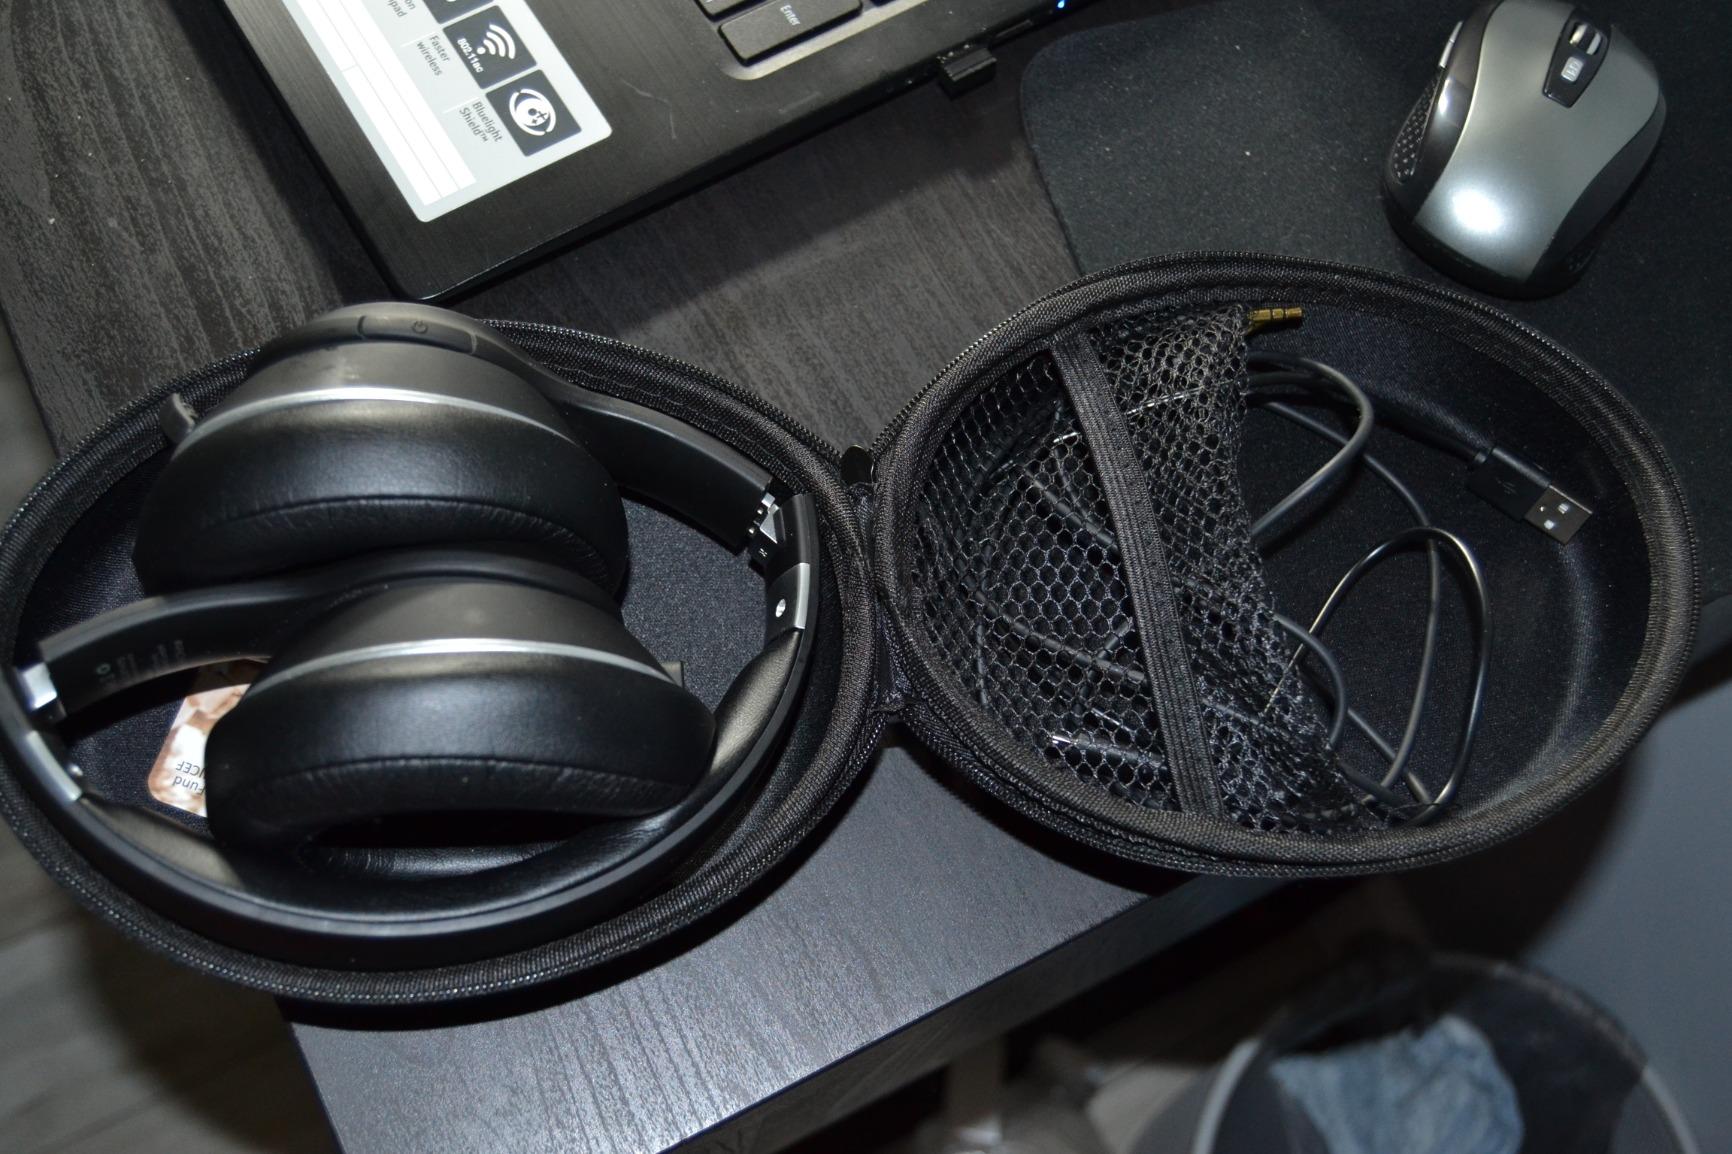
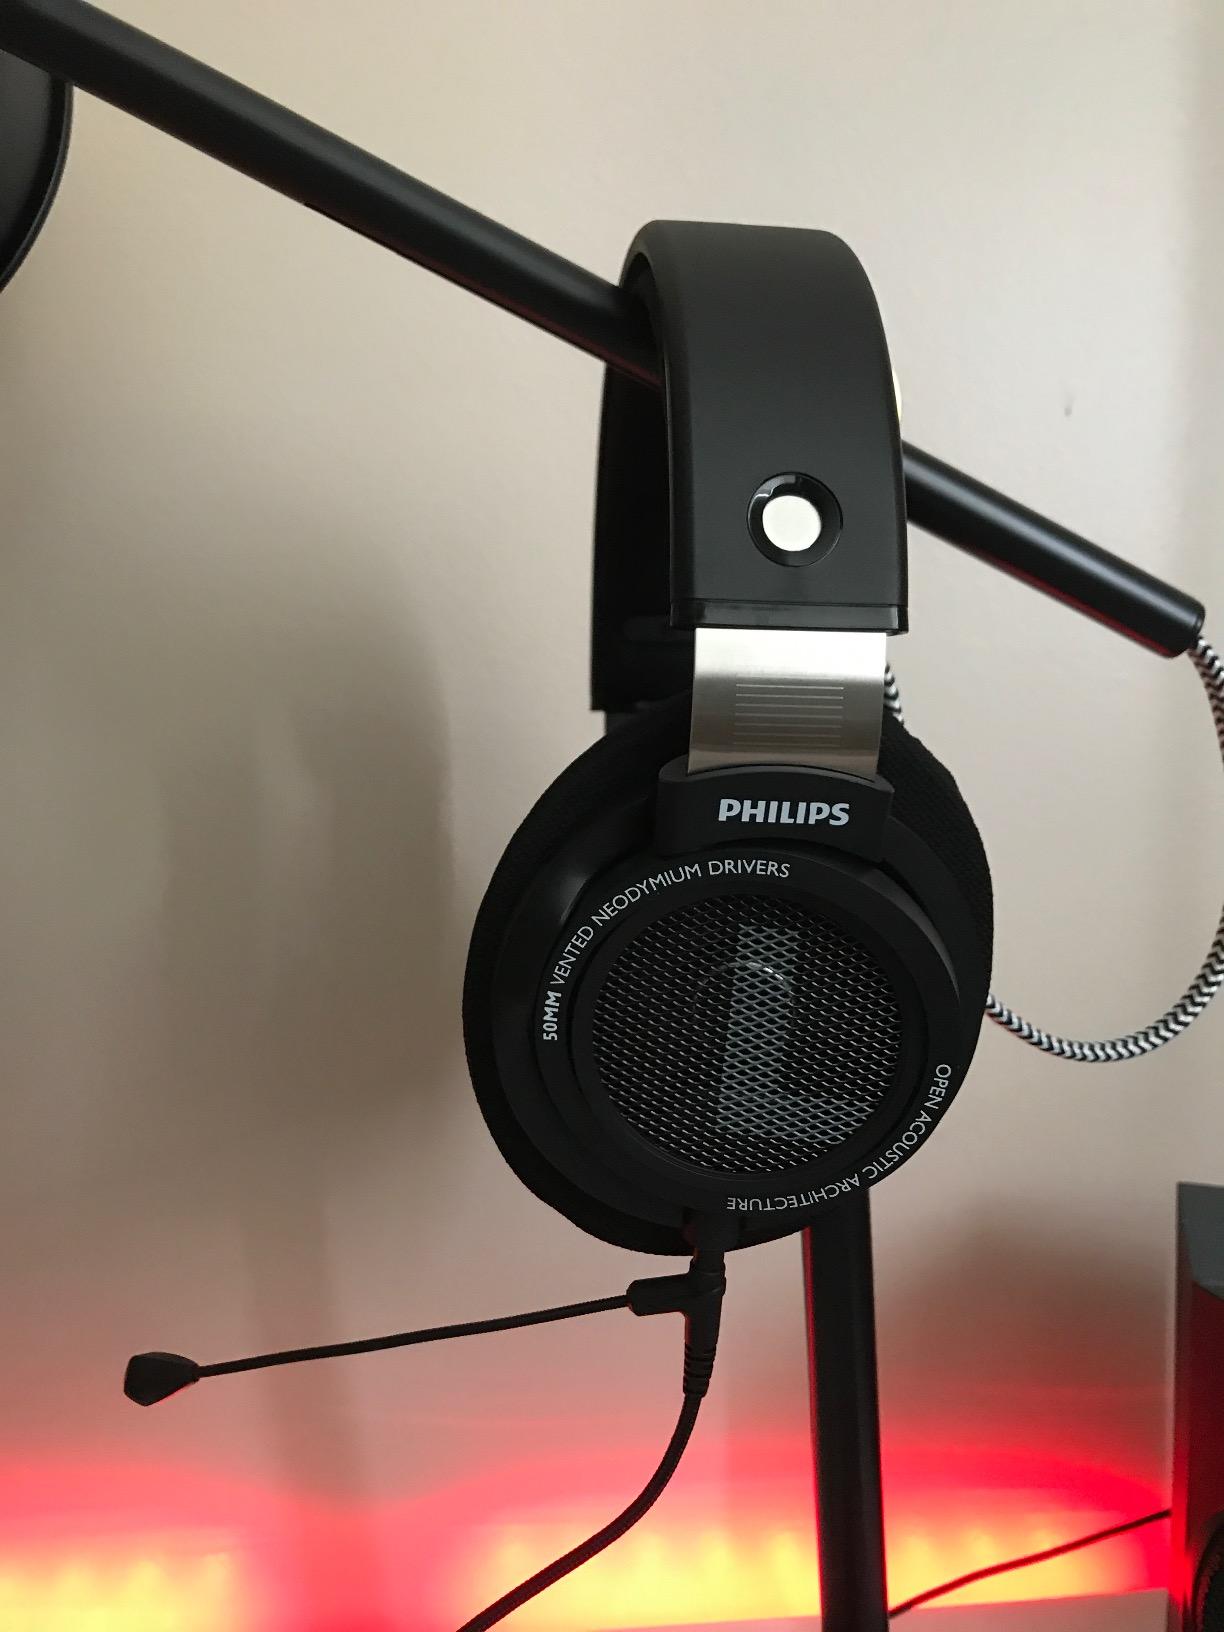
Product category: headphones
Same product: no